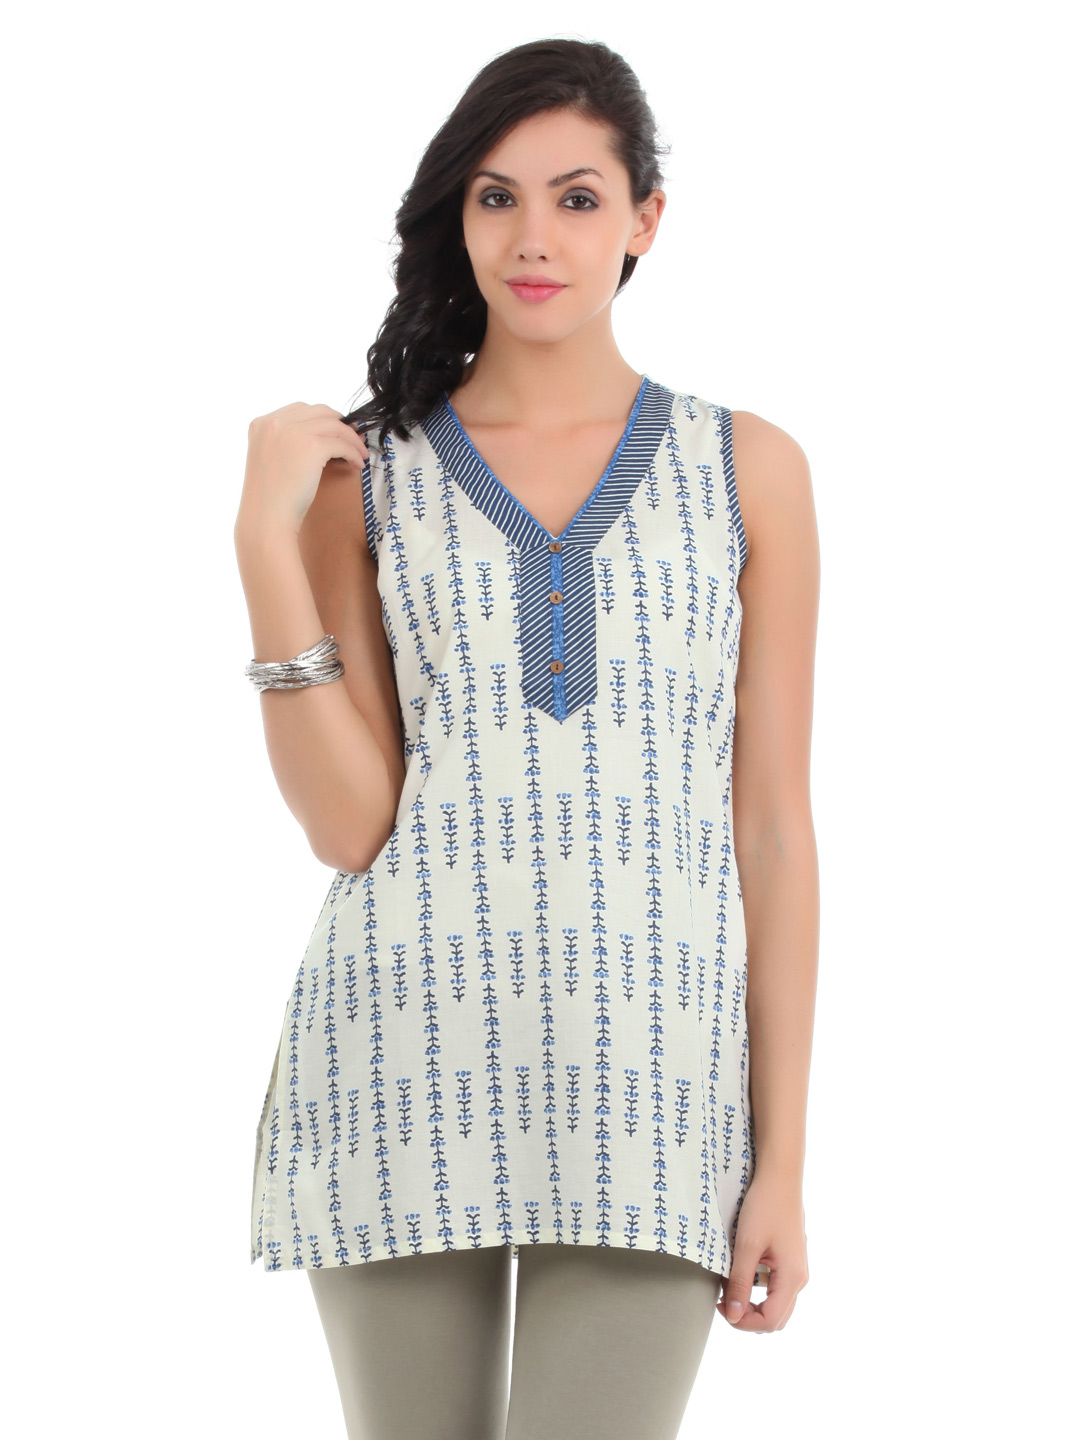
Aurelia Women Cream Printed Kurti
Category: Apparel / Topwear / Kurtis
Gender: Women
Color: Cream
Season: Summer 2012
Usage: Ethnic